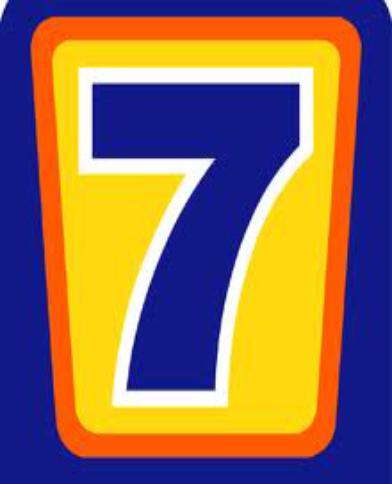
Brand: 7Days Inn
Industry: Others